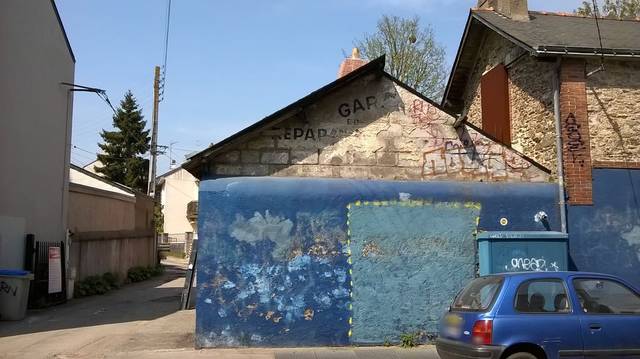
Region: France
Coordinates: 47.22, -1.539